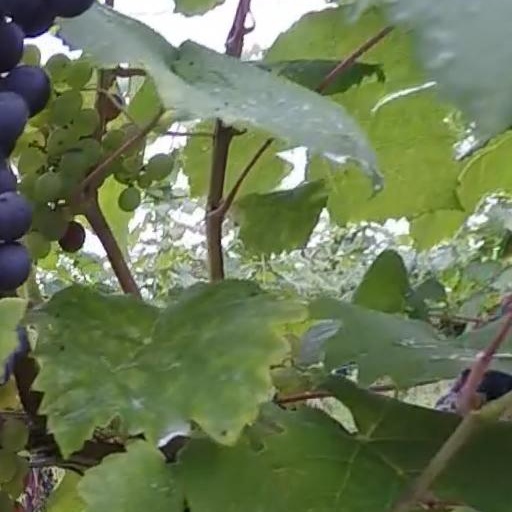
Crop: grape